Sakai Senboku Road

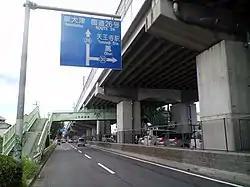

The road is a short connector route linking Hanshin Expressway Route 4 with the Hanwa Expressway.